Thomas S. McMurray

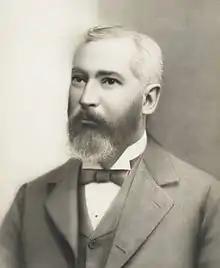
McMurry, circa 1897

Thomas S. McMurray (1855–1918) was an American politician who served as the mayor of Denver, Colorado from 1895 to 1899. A lawyer by trade, McMurray came to Denver in 1885.